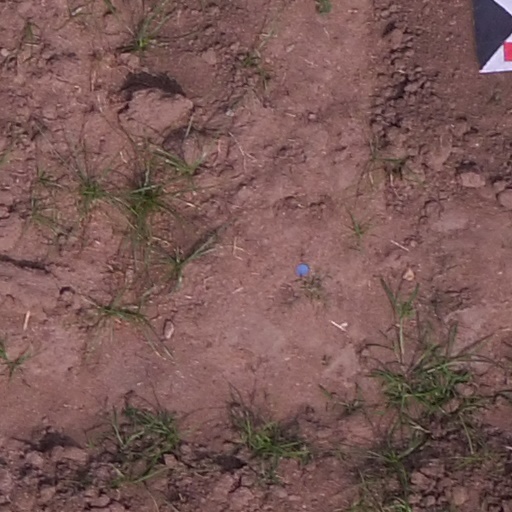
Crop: maize; corn